Ashraf Ghani

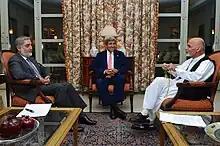
President Ghani sitting with Abdullah Abdullah and John Kerry in July 2014

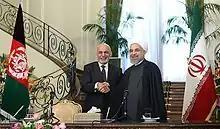
Ghani meeting with Iranian president Hassan Rouhani in Saadabad Palace

After announcing his candidacy for the 2014 elections, Ghani tapped General Abdul Rashid Dostum, a prominent Uzbek politician and former military official in Karzai's government, and Sarwar Danish, an ethnic Hazara who served as the justice minister in Karzai's cabinet, as his vice presidential candidates.